Line 17 (Shanghai Metro)

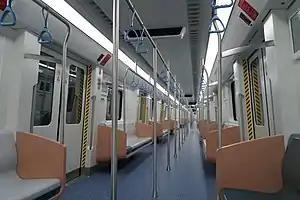
Train interior

Line 17 uses 38 6-carriages A-class trains built by Changchun Railway Vehicles or Shanghai Electric. Unlike most Shanghai Metro lines, this line is operated using third rail electrification. The trains have an operating speed of . Trains are stored at Xujing depot, located between and , as well as Zhujiajiao yard, just west of . Trains have a capacity of about 1,860 people.